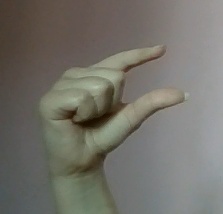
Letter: dal